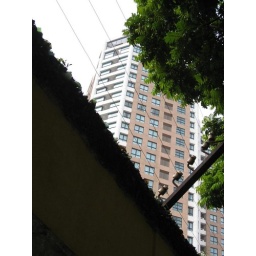
View of the tower that replaced most of the Hoa Lo (Hanoi Hilton) Prison through the glass shards embedded in the prison walls